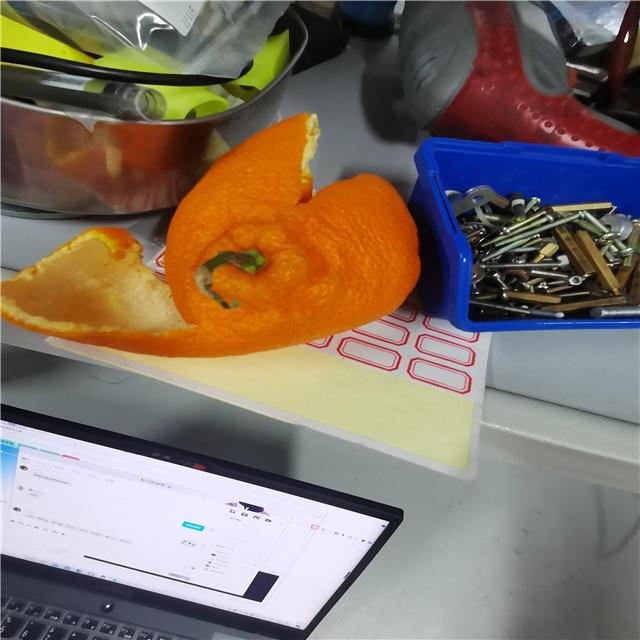
Label: peels